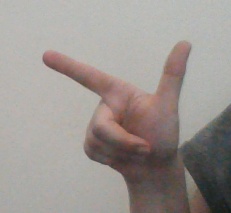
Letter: yaa